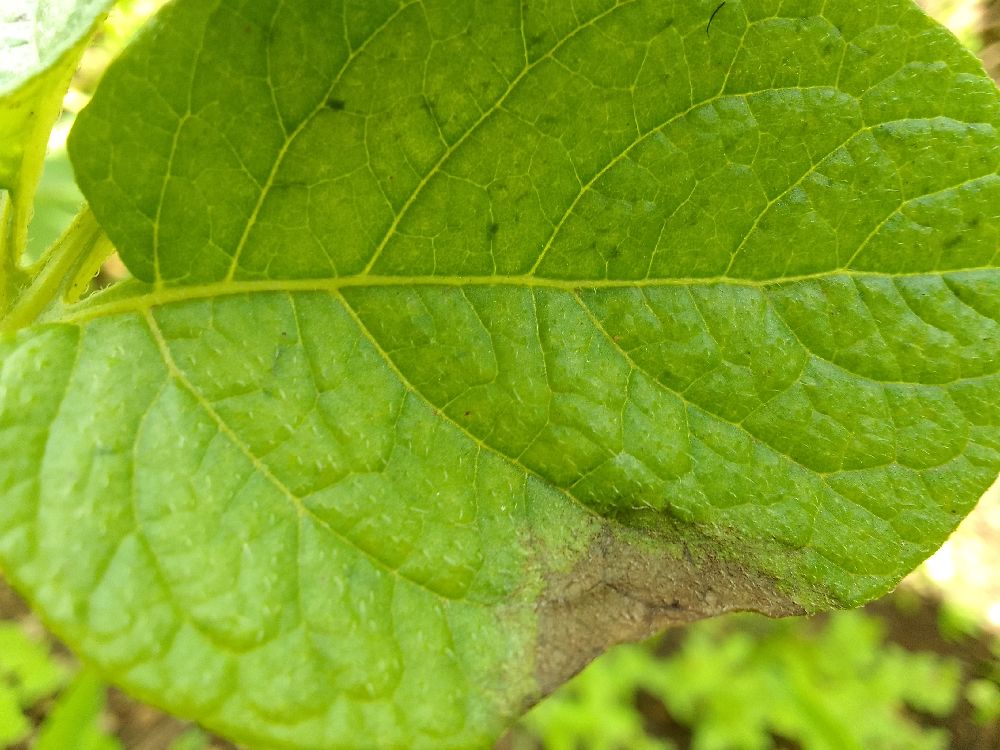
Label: Late blight